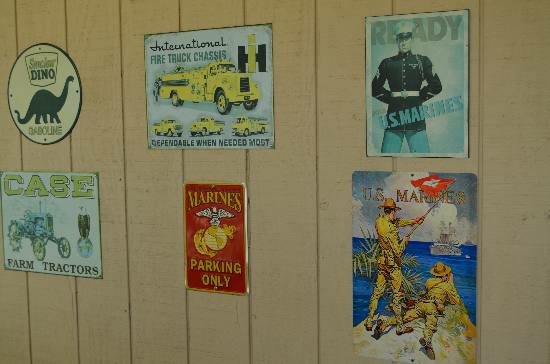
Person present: Yes